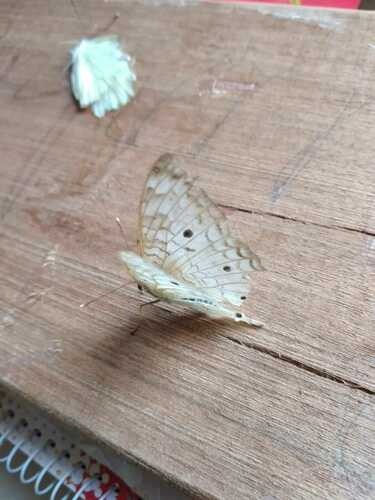
Scientific name: Anartia jatrophae
Common name: White peacock
Family: Nymphalidae
Order: Lepidoptera
Pollinator type: Primary pollinator
Habitat: Gardens, parks, and open areas
Geographic range: Southern United States to Argentina
Conservation status: Least Concern